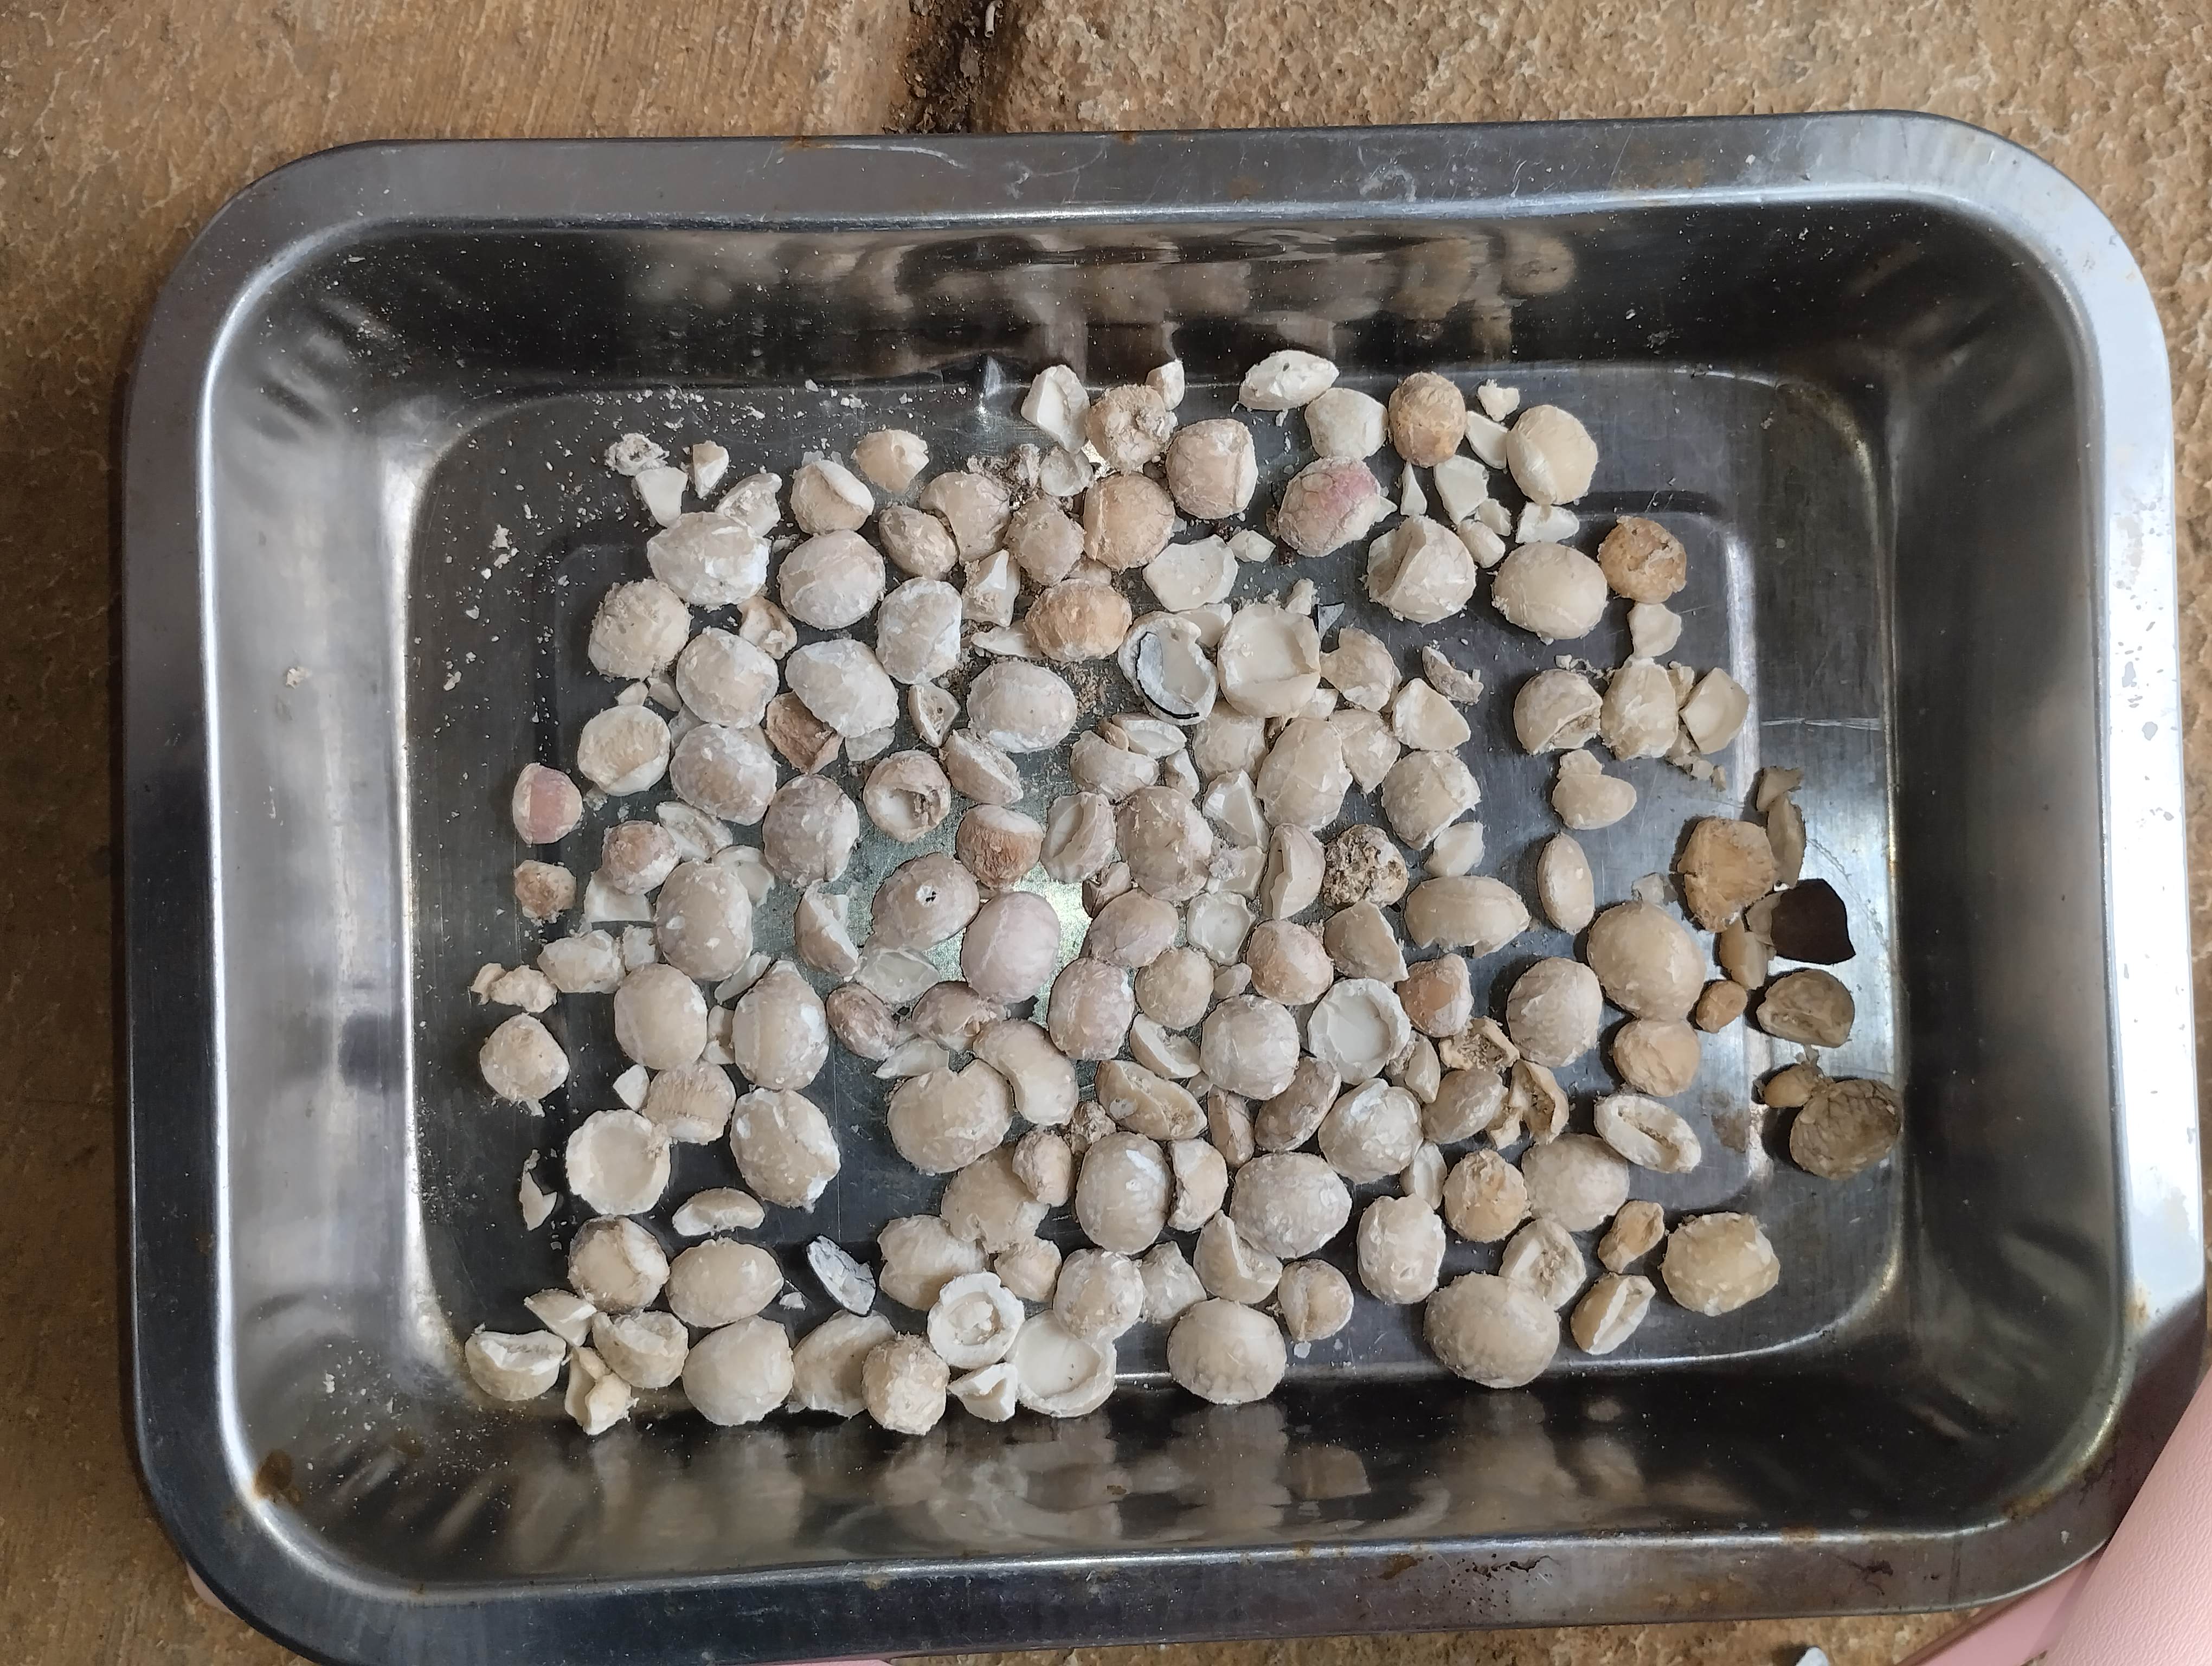
Label: rusak (damaged seed)